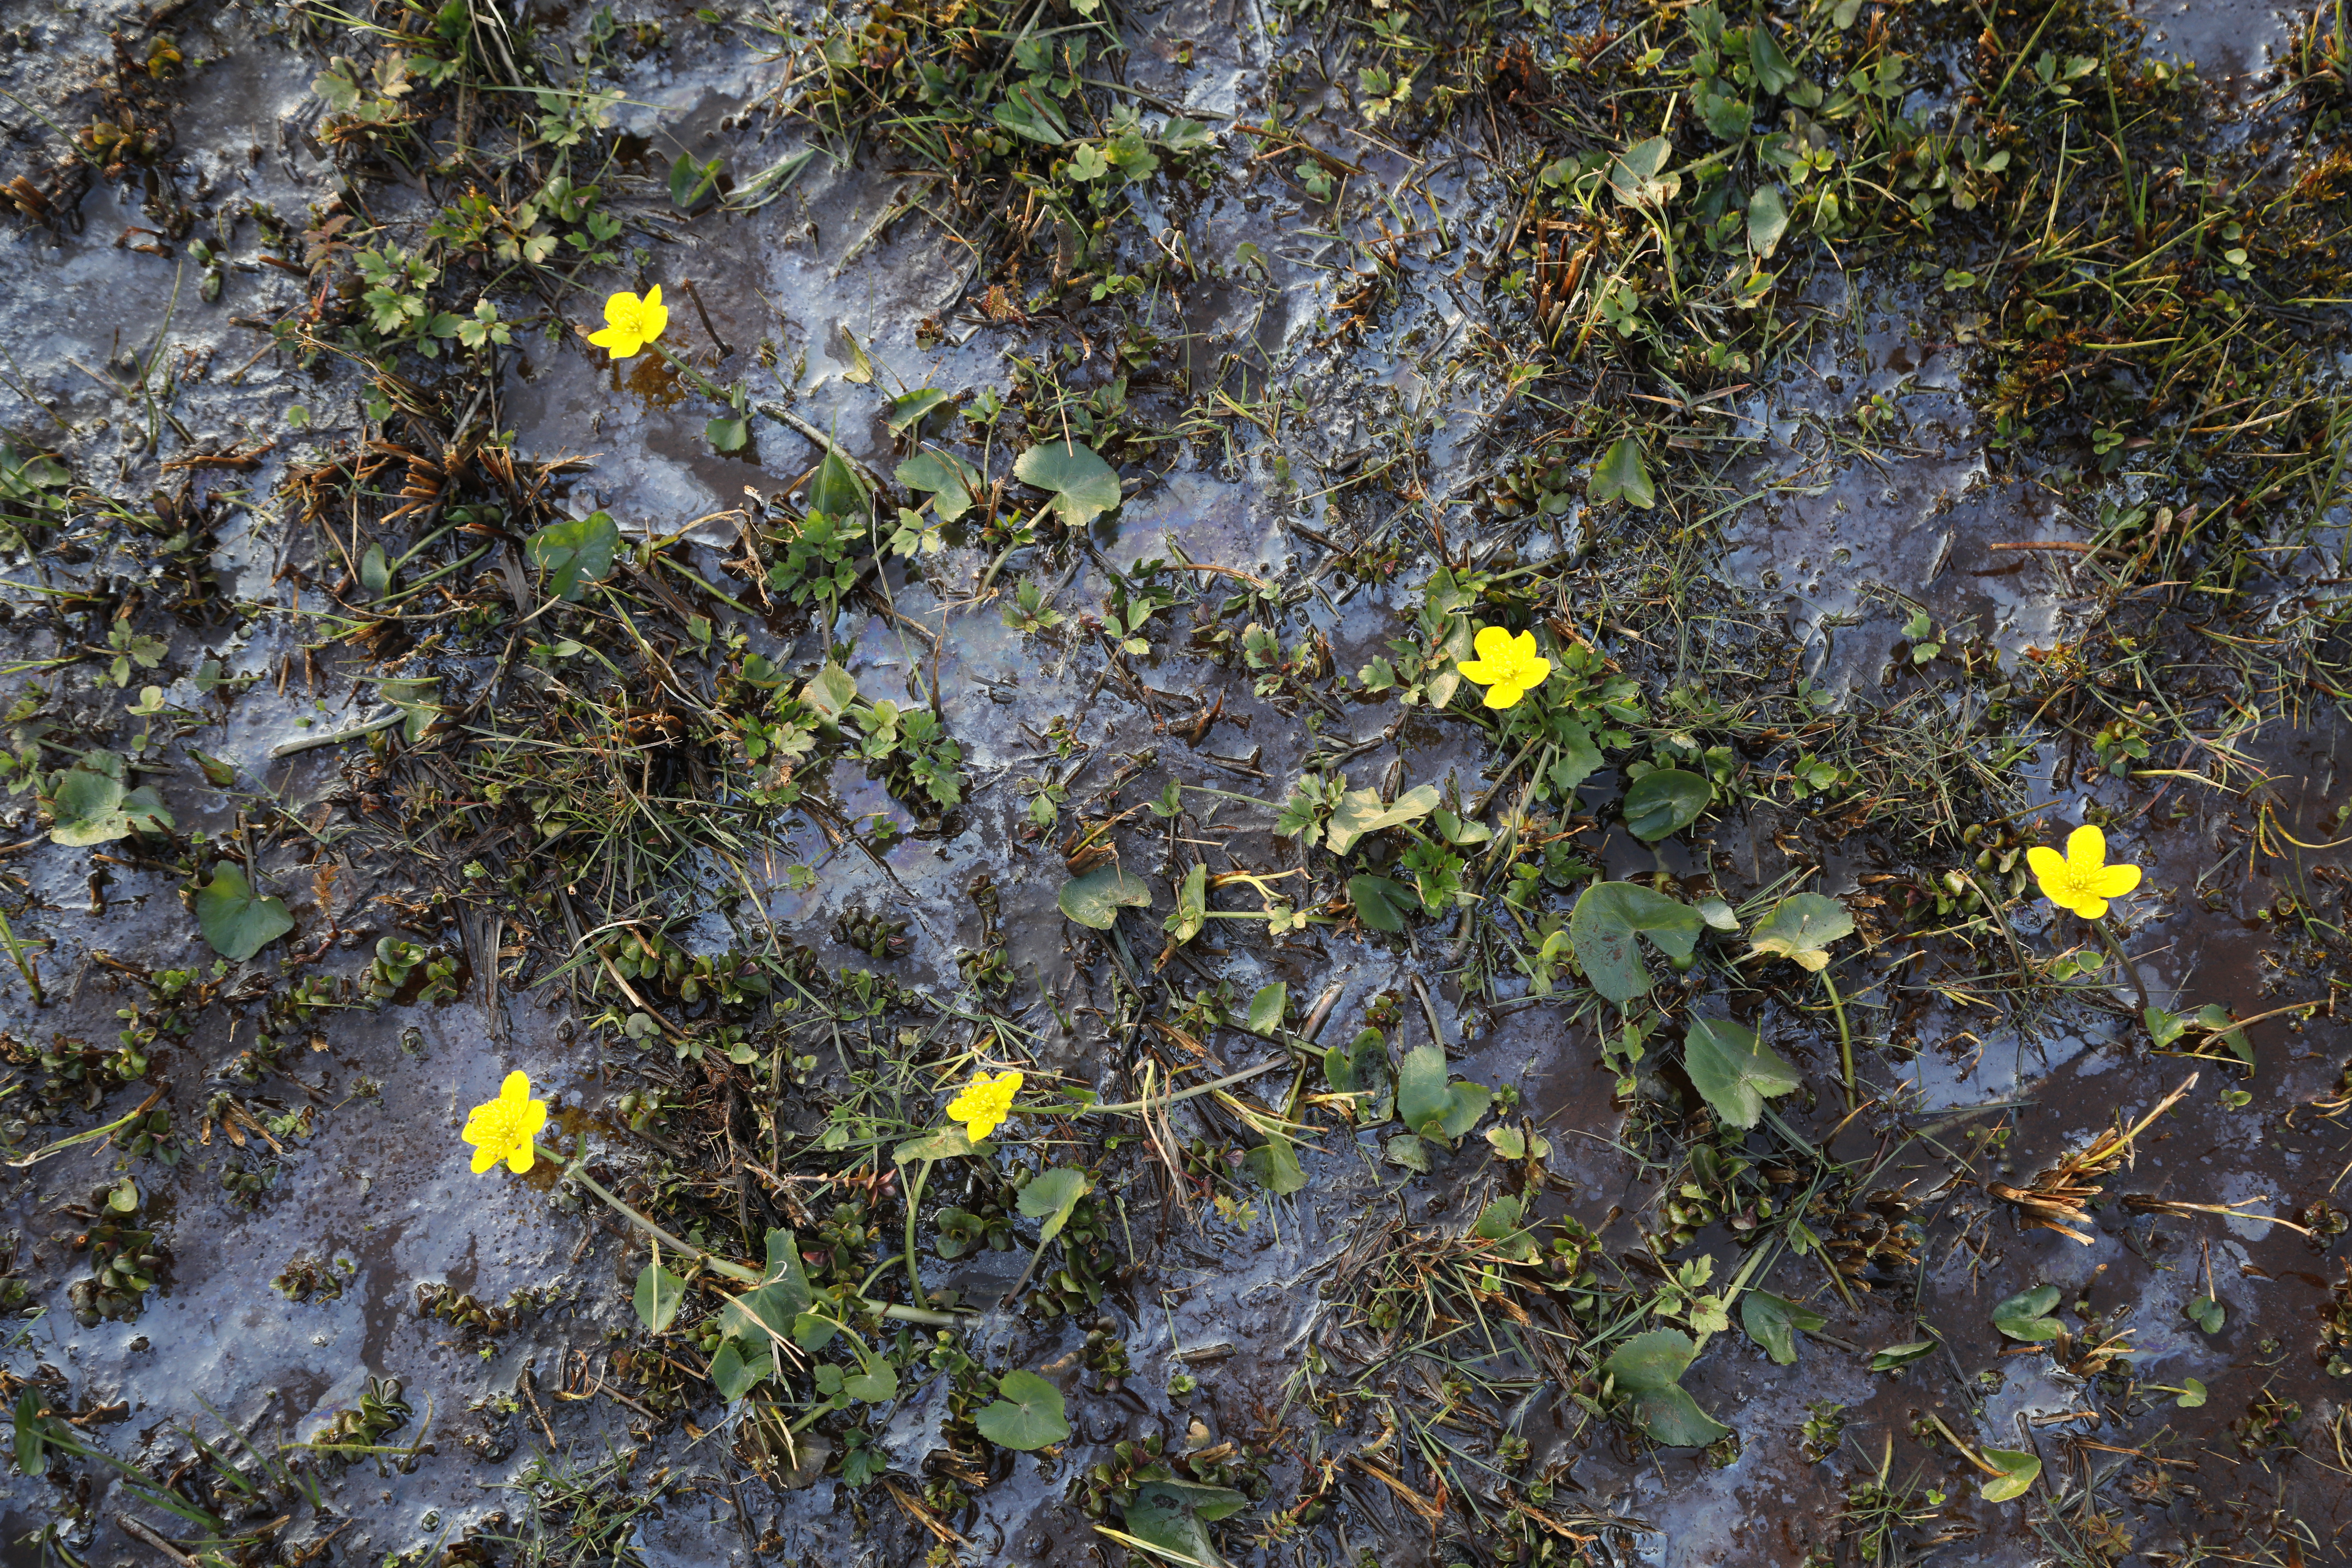
Plant species: Caltha palustris